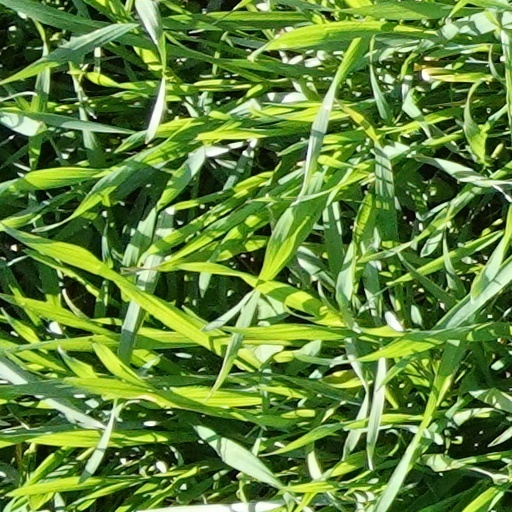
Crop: wheat